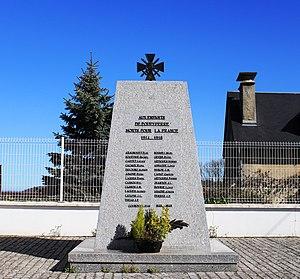
Monument aux morts de Poueyferré (Hautes-Pyrénées)
Poueyferré est une commune française située dans le département des Hautes-Pyrénées, en région Occitanie.
La croix de guerre 1914-1918, plus ou moins épurée, est un des symboles les plus fréquents décorant le sommet des monuments aux morts de France.